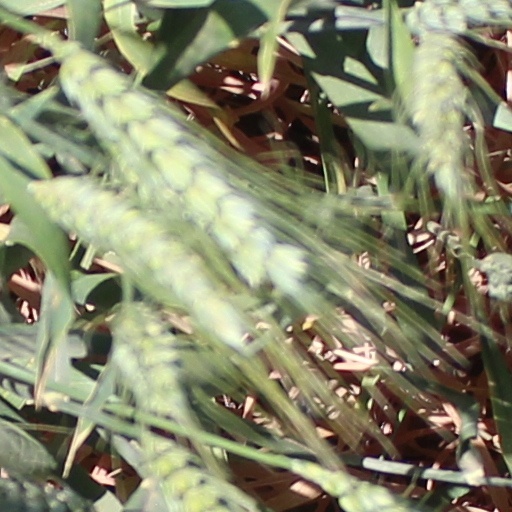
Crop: wheat